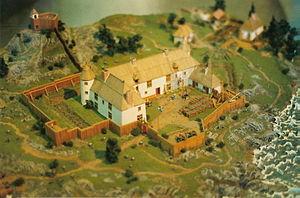
Habitation de Samuel de Champlain à Québec
L'Habitation de Québec est un ensemble de bâtiments inter-reliés que Samuel de Champlain a fait construire lorsqu'il fonda Québec en 1608. Elle servait à la fois de fort, de poste de traite et de logis pour la nouvelle colonie de la Nouvelle-France.